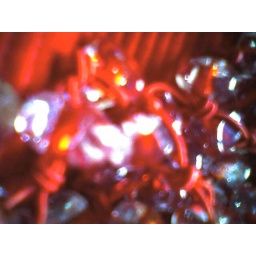
beads in the red bed